Princeton Symphony Orchestra

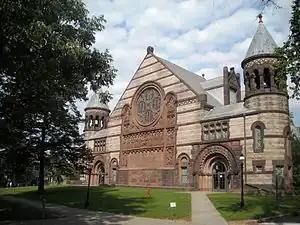
Alexander Hall at Princeton University, home to performances of the Princeton Symphony Orchestra.

The Princeton Symphony Orchestra (locally known as the PSO) is a professional U.S. orchestra based in Princeton, New Jersey. Rossen Milanov has been music director since 2009, leading the orchestra in critically acclaimed performances. All orchestra concerts take place at the 900-seat Richardson Auditorium, a historic concert hall located on the campus of Princeton University.